Mellen Chamberlain

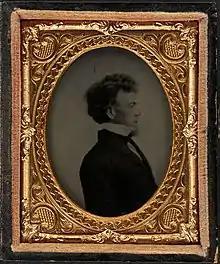
Mellen Chamberlain, ca. 1855. Mellen Chamberlain Collection, Boston Public Library

Mellen Chamberlain (4 June 1821, Pembroke, New Hampshire - 25 June 1900, Chelsea, Massachusetts) was a United States lawyer, librarian and historian. He was librarian of the Boston Public Library for over a decade.